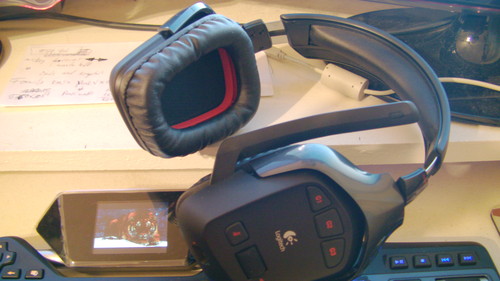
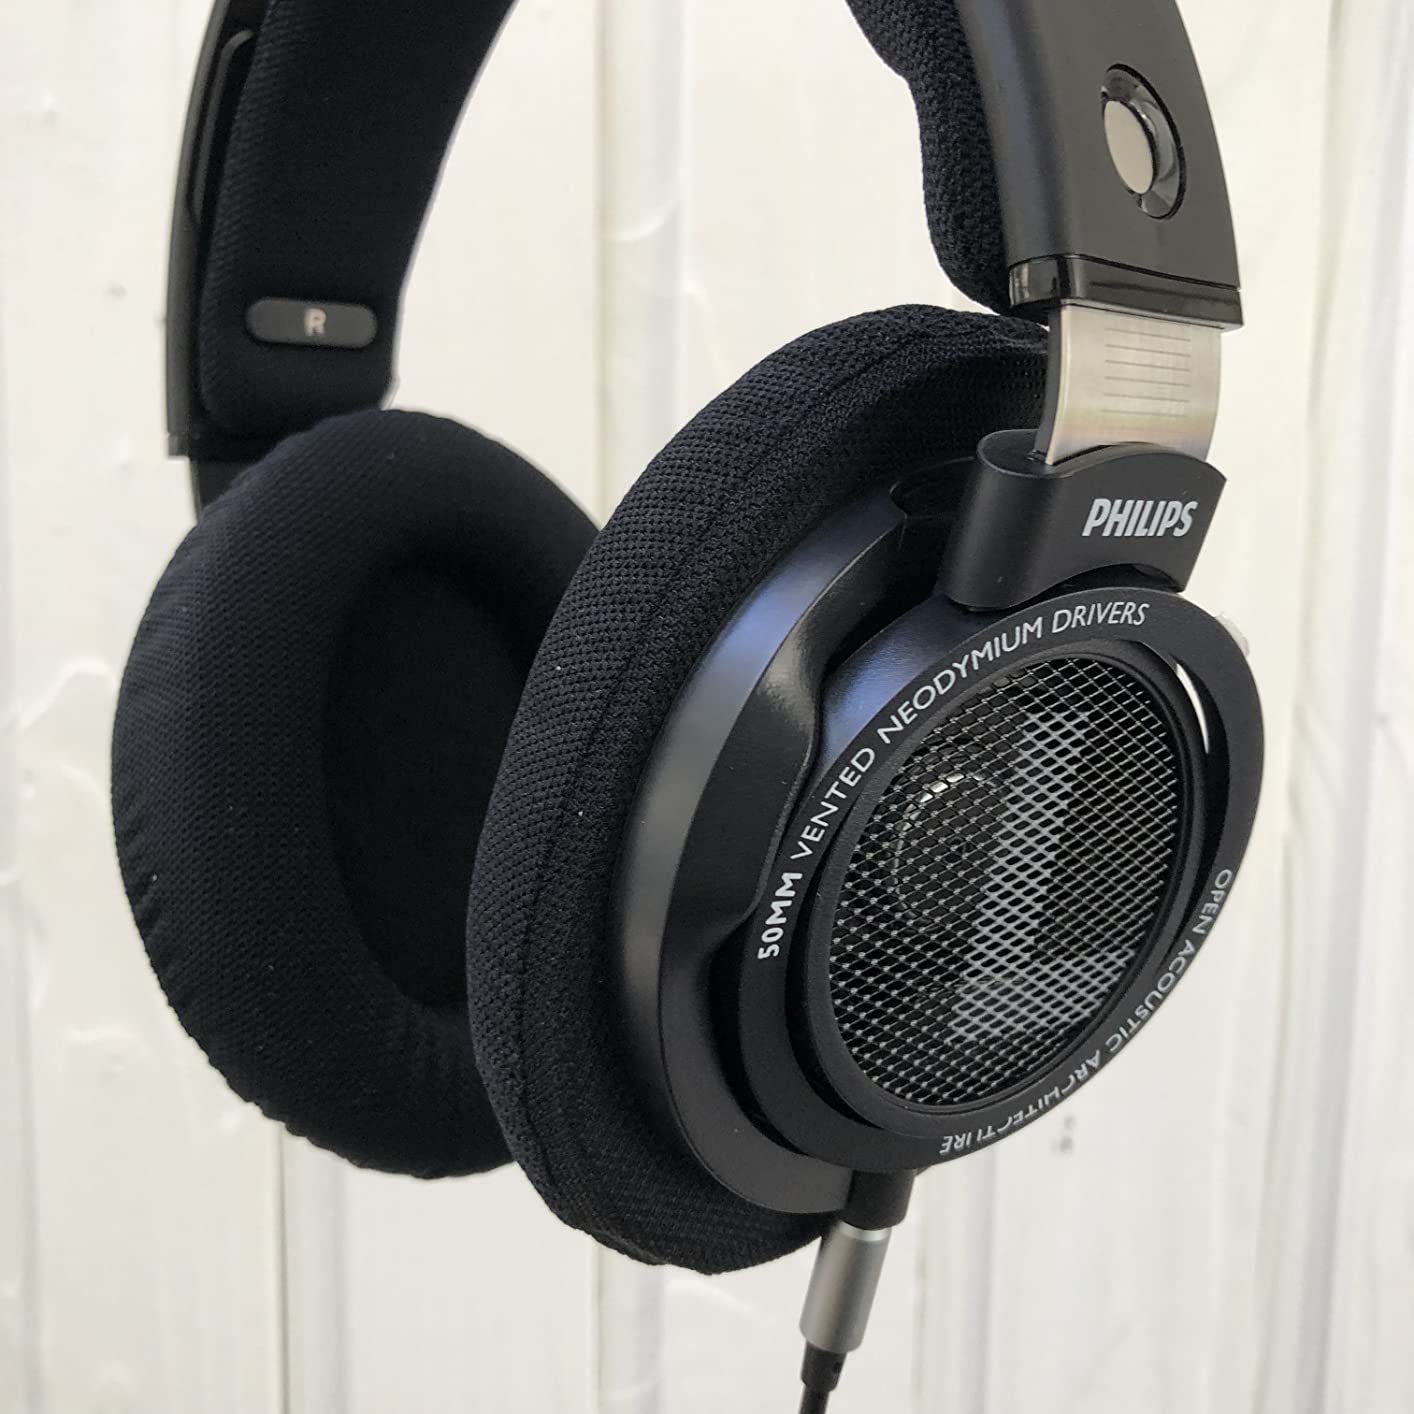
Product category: headphones
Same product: no